Christ Episcopal Church (Walton, New York)

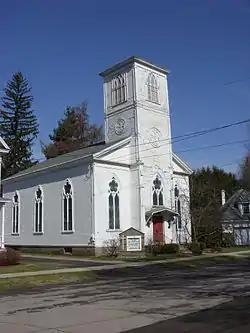
Christ Episcopal Church, April 2009

Christ Episcopal Church is a historic Episcopal church building located at Walton in Delaware County, New York. It was built in 1832 in the Federal Gothic style and received an overlay of Victorian period decoration in 1883. It is a wood-frame structure and characterized by a rectangular meeting house plan, including a vestibule, nave, chancel, and sacristy. It features a steep gable roof and a central projecting entrance tower surmounted by a wooden belfry.